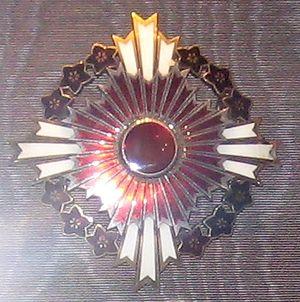
Les ordres, décorations et médailles du Japon trouvent leurs origines dans les années 1870, peu de temps après la restauration de Meiji, où ils sont copiés sur les modèles européens. Le premier ordre, l'ordre impérial de Meiji est établi en 1875 et est plus tard renommé ordre du Soleil levant.